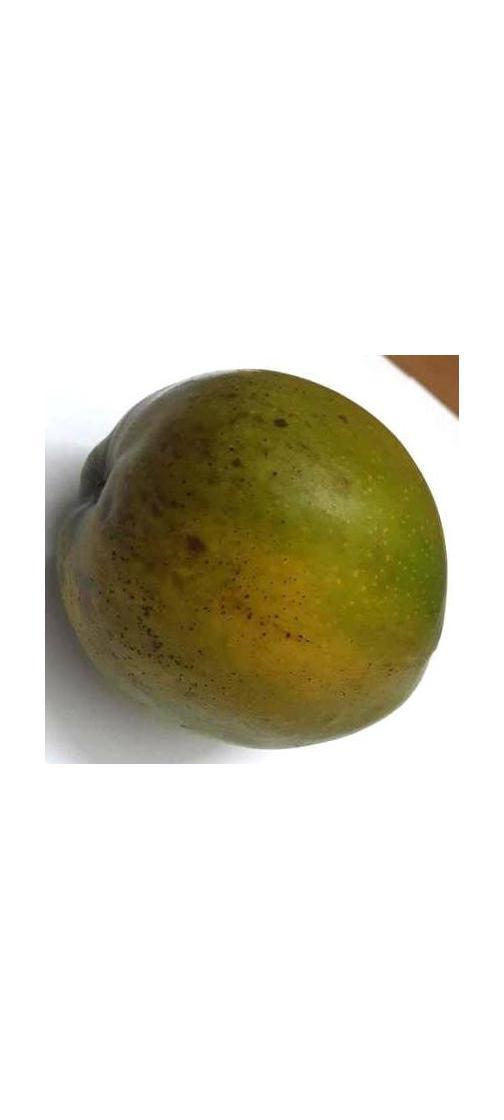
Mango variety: Bari-4